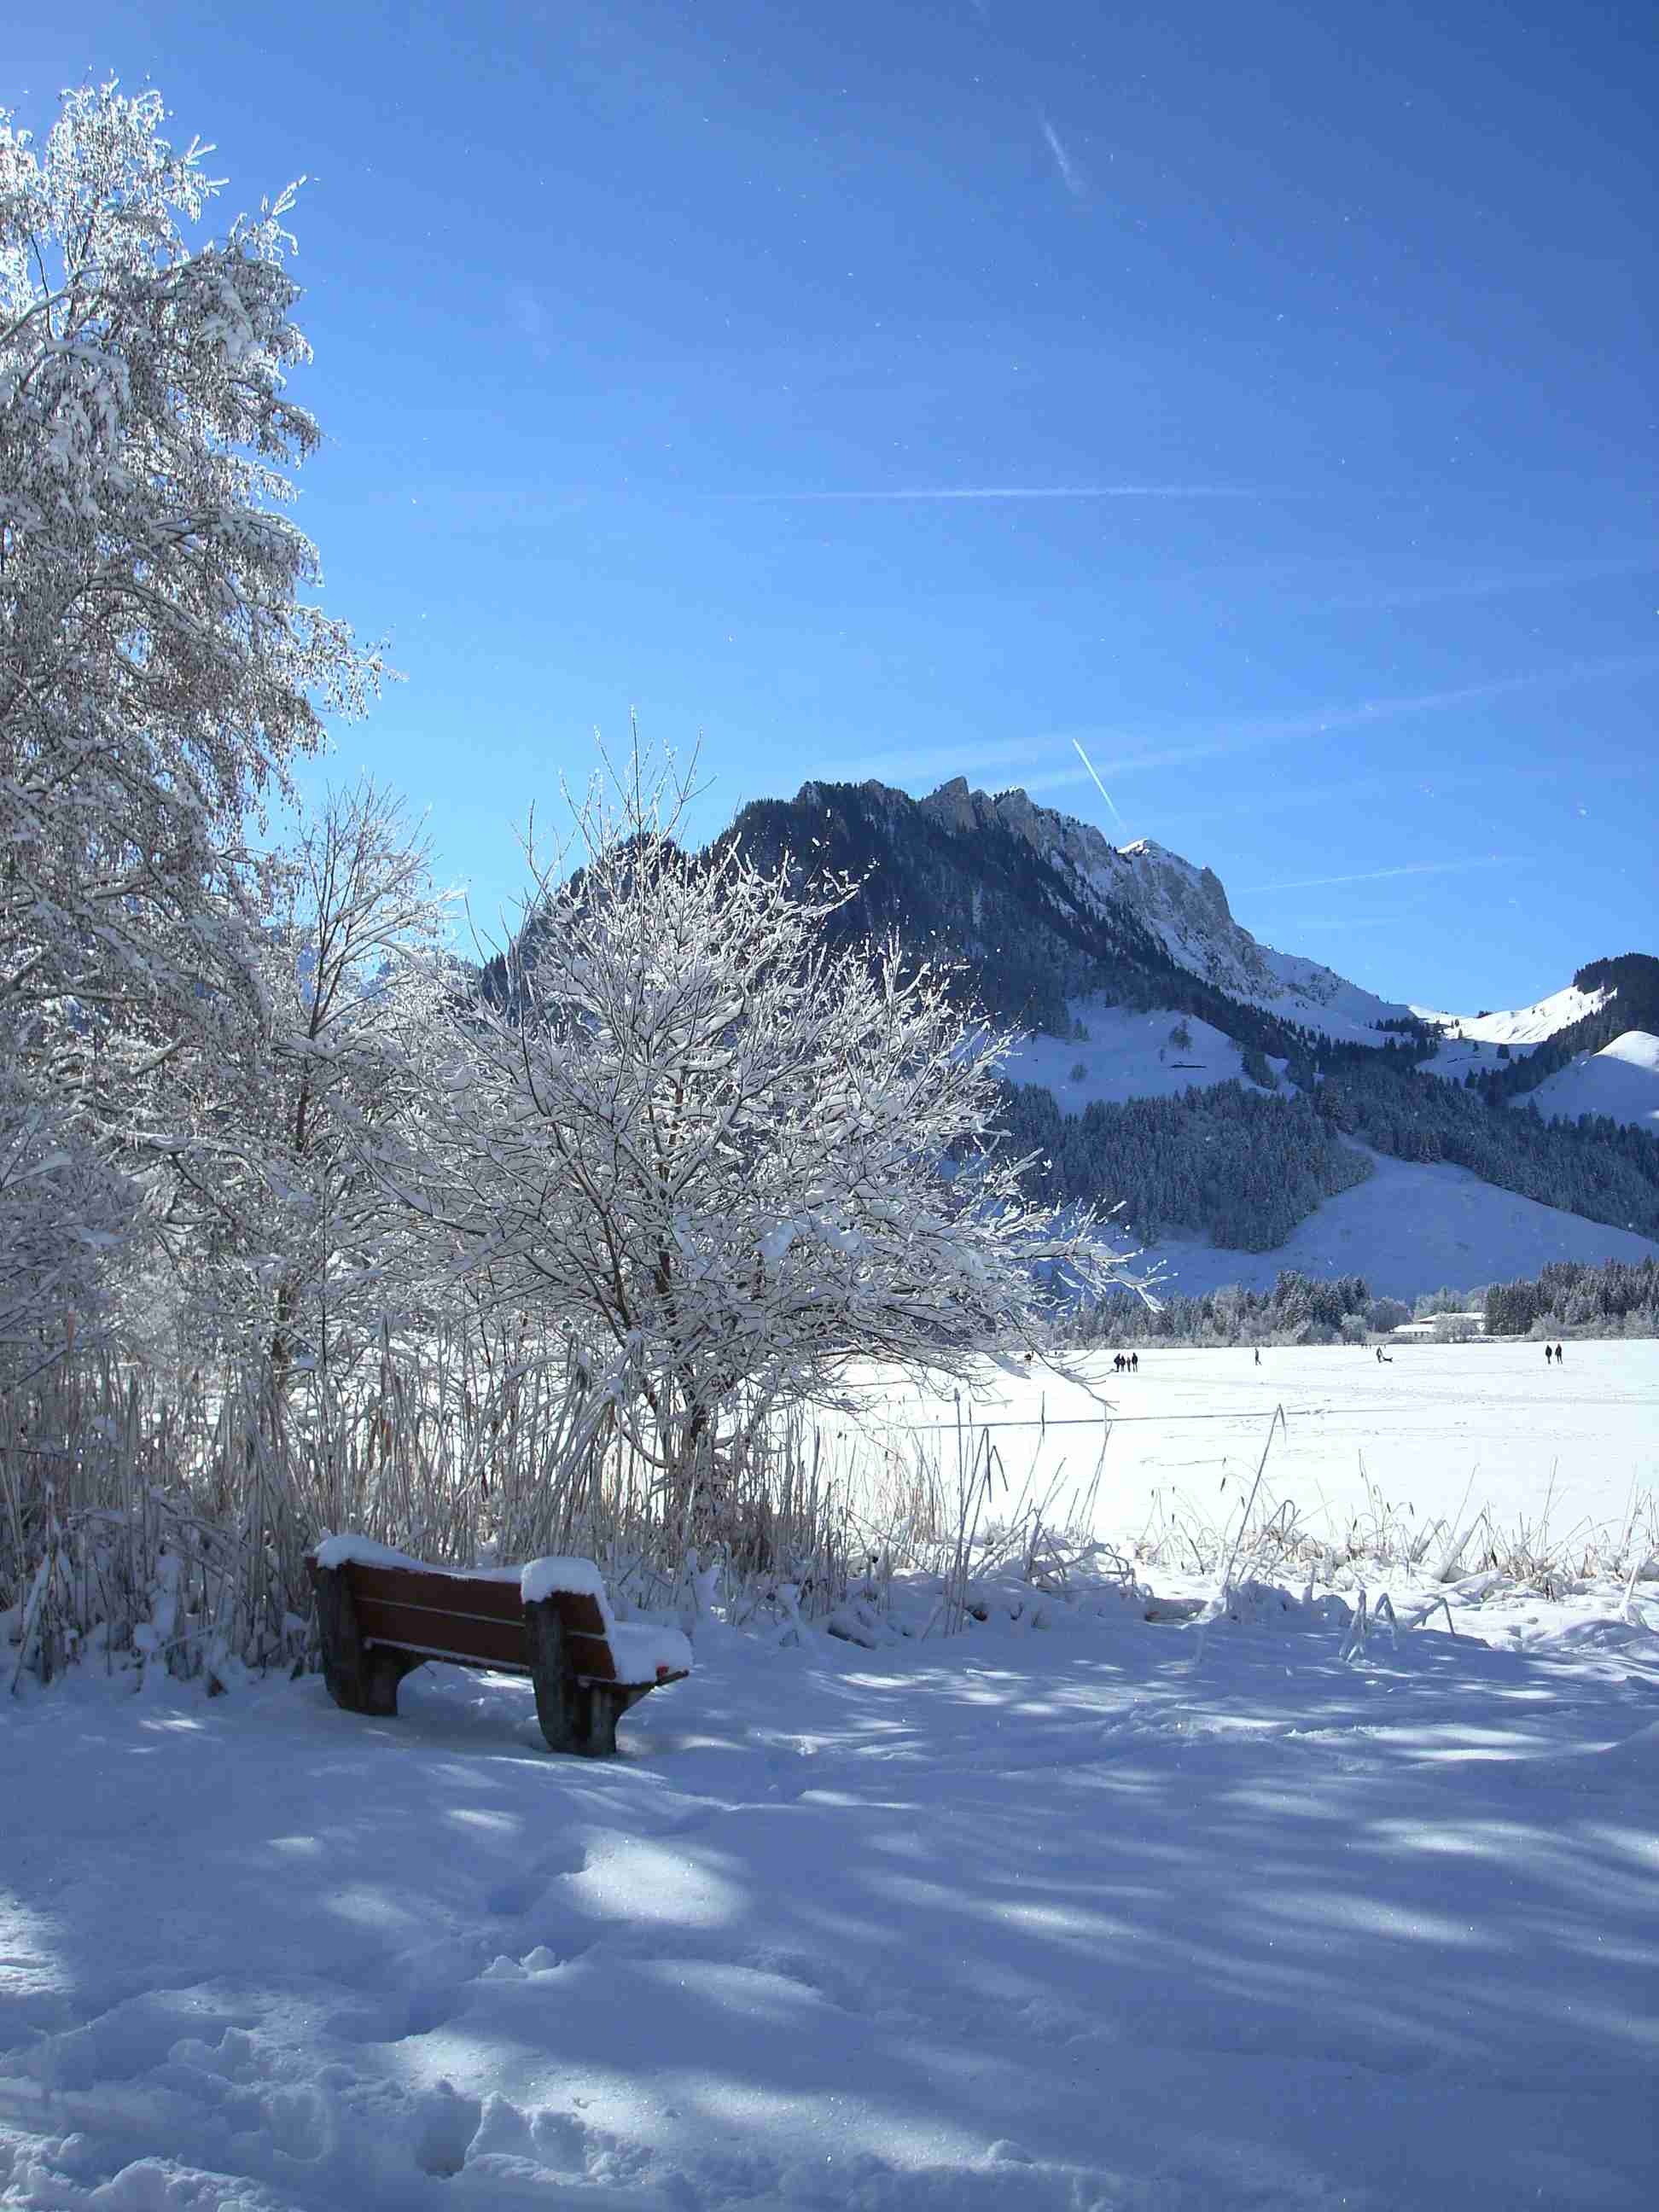
landscape, nature, mountain, snow, winter, mountain range, weather, season, mountains, alps, winter dream, wintry, piste, freezing, black lake, sheep mountain, spitzfluh